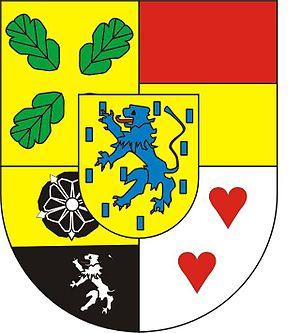
Le Cercle du Haut-Rhin est un cercle impérial du Saint-Empire romain germanique.
La Maison de Solms est une ancienne famille de la haute noblesse allemande, qui prétendait remonter à Othon, frère du roi Conrad Iᵉʳ de Germanie, tandis que son premier membre connu est le seigneur Marquardus de Sulmese, mentionné comme témoin au monastère de Schiffenberg à Giessen en 1129.